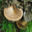
Label: mushroom